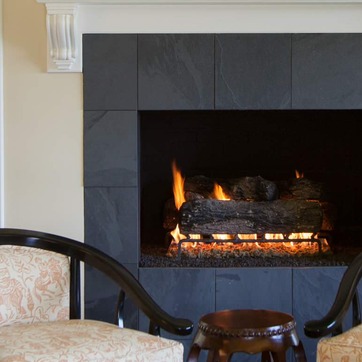
Material: other